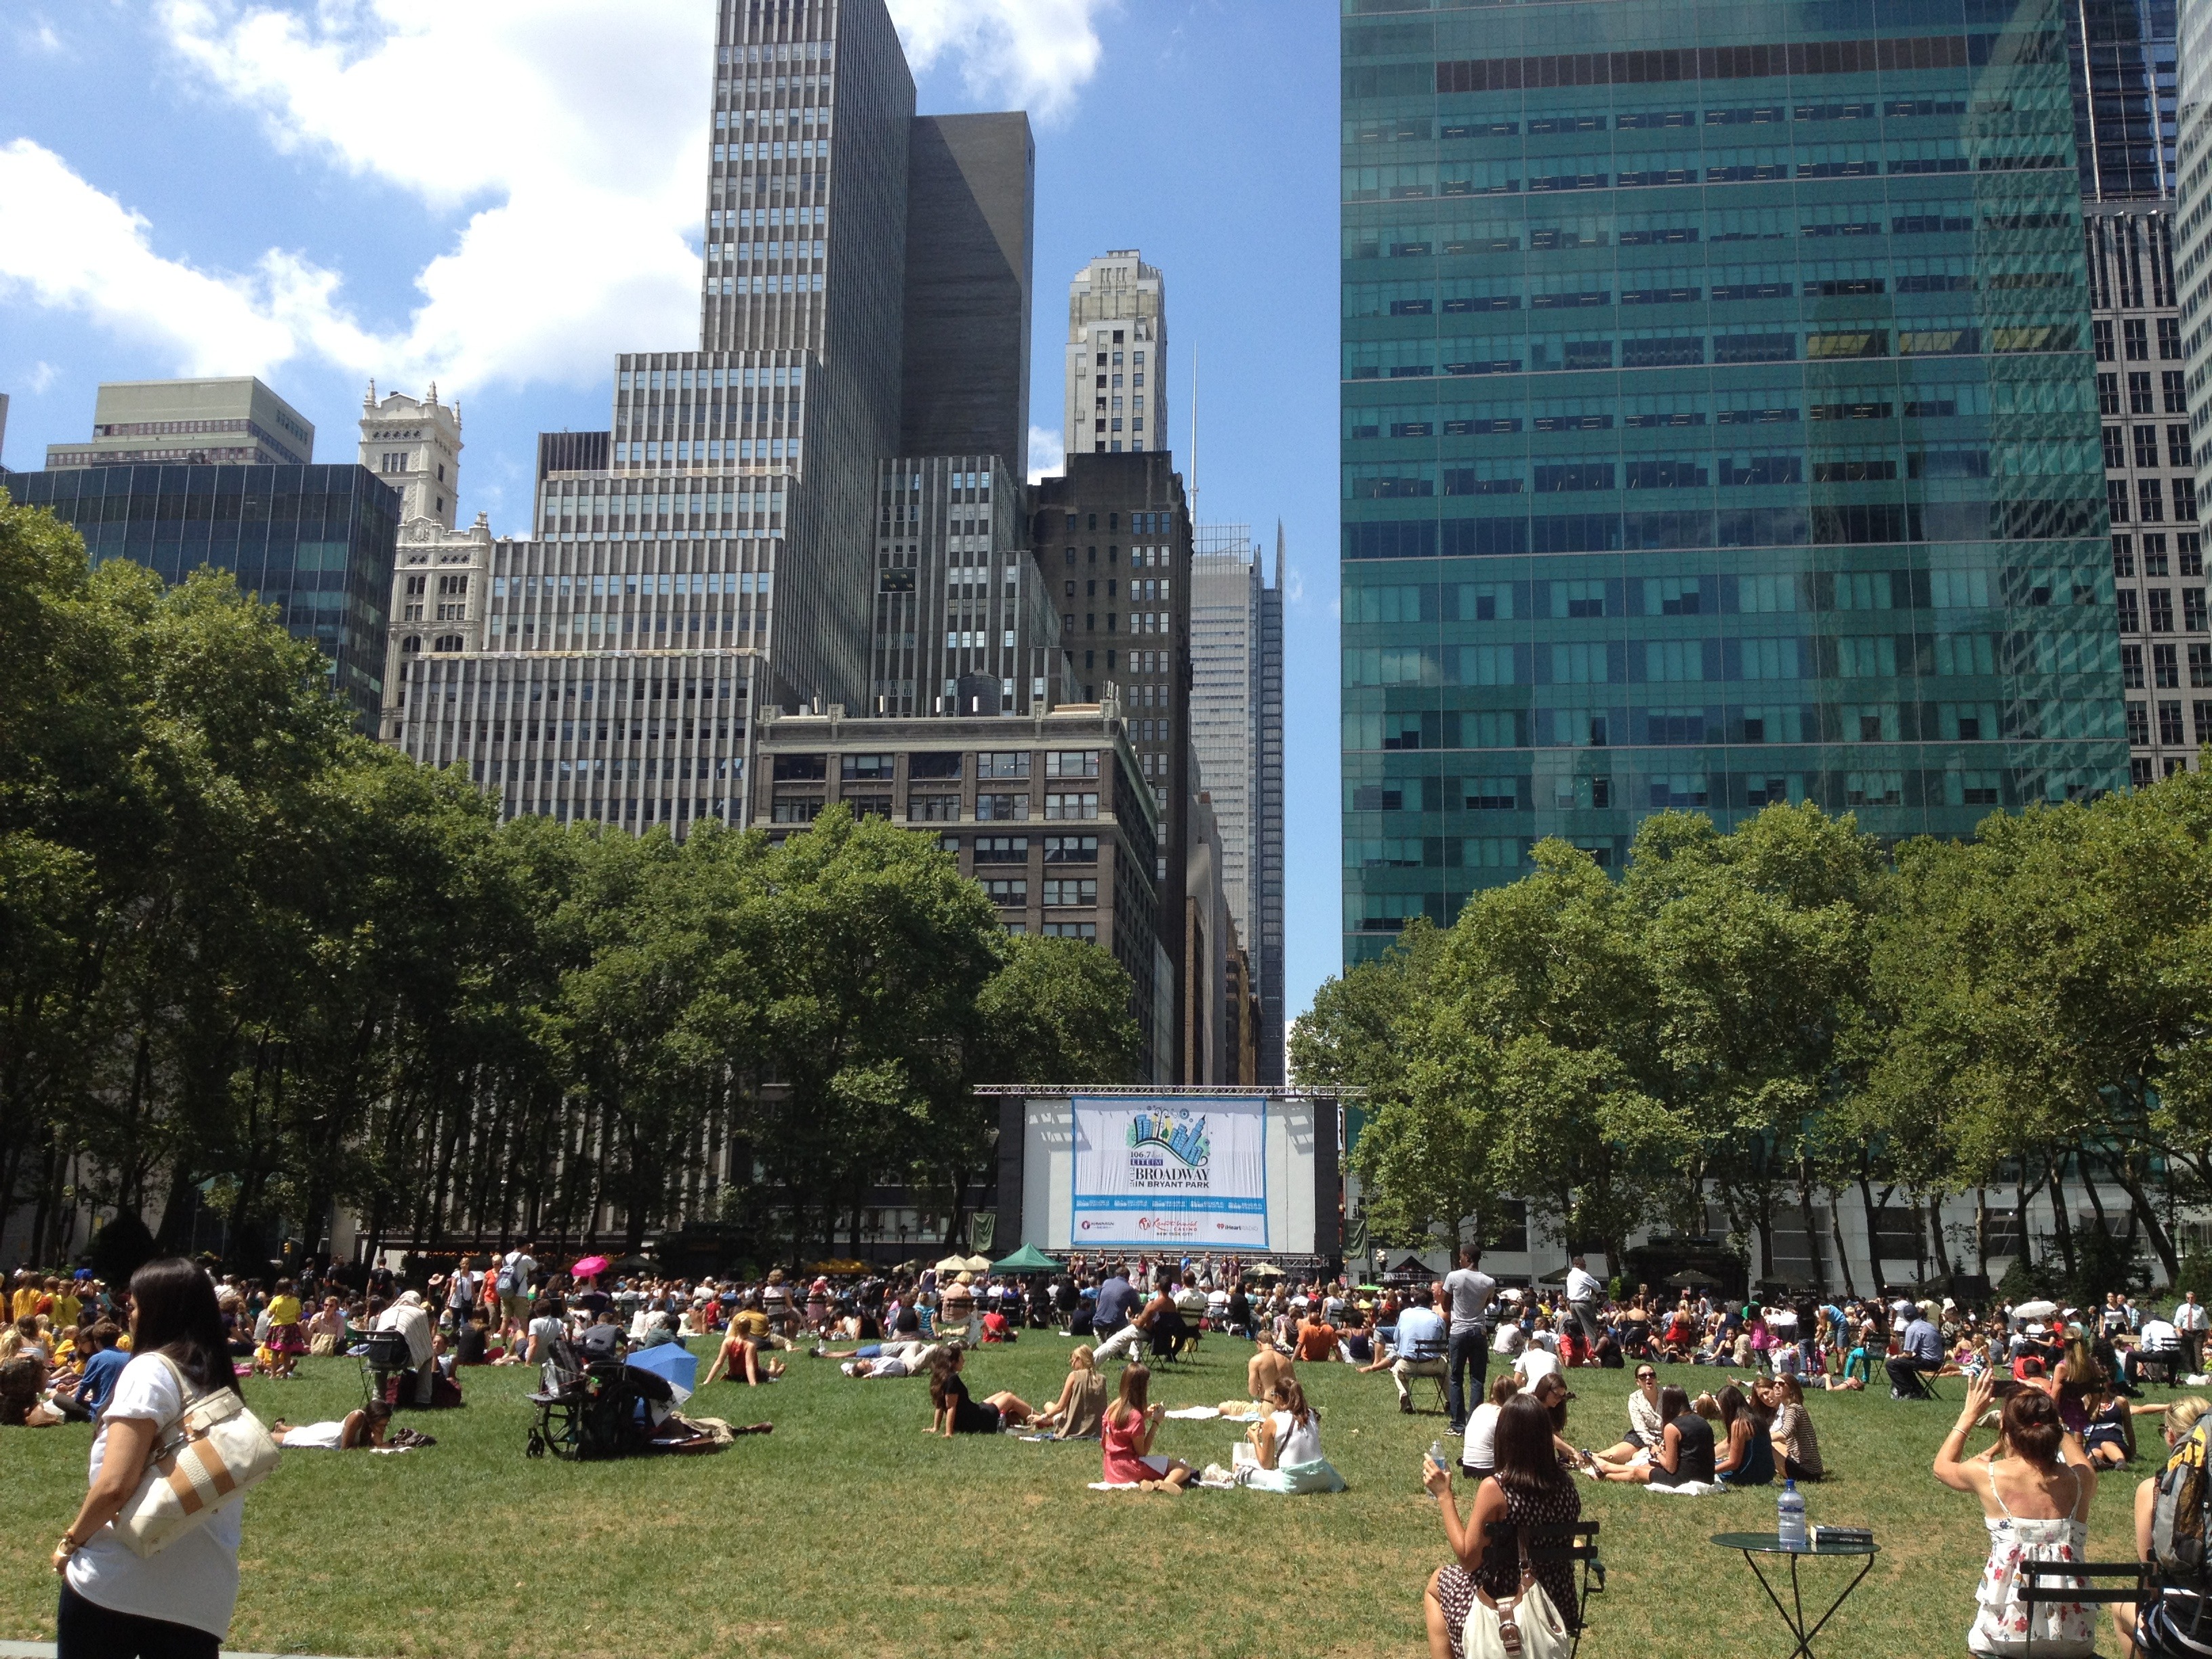
people, skyline, city, urban, new york city, crowd, downtown, recreation, nyc, park, tourism, leisure, festival, relaxation, midtown, urban area, human settlement, bryant park, lung space